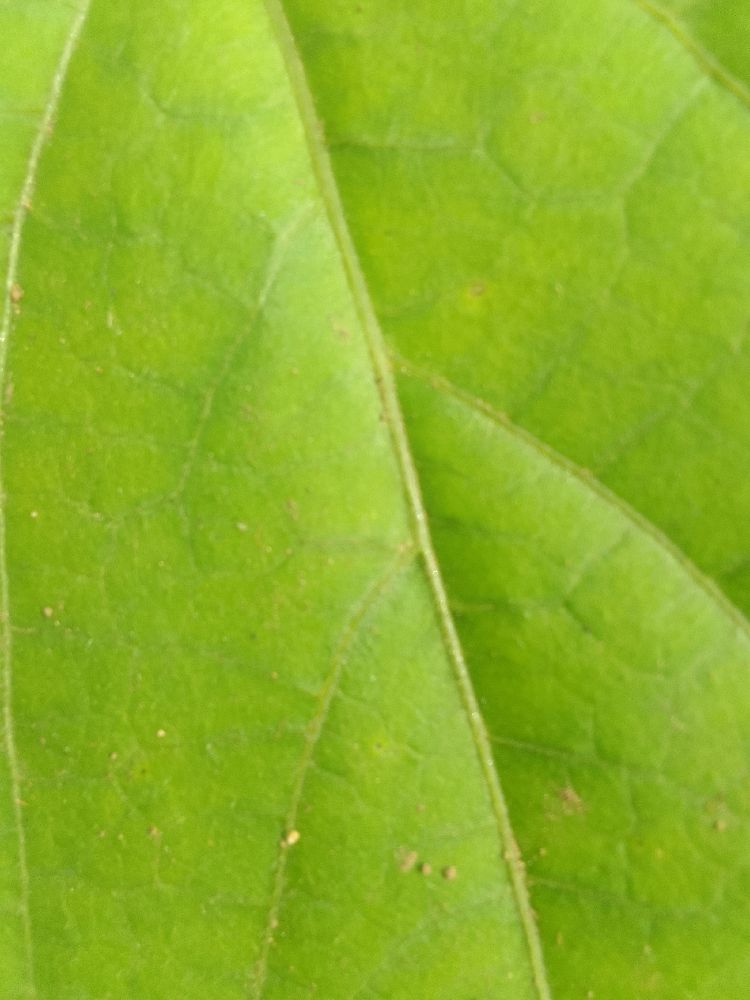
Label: healthy